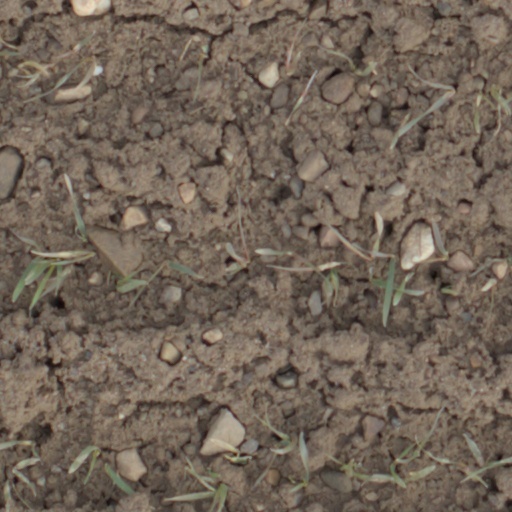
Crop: wheat